Columbus Monument (New York City)

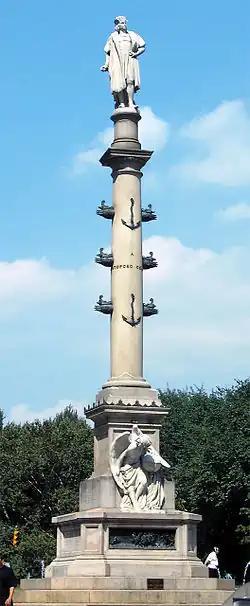
The monument in 2006

The Columbus Monument is a column in the center of Columbus Circle in New York City honoring the Italian explorer Christopher Columbus, who first made an expedition to the New World in 1492. The monument was created by Italian sculptor Gaetano Russo in 1892.